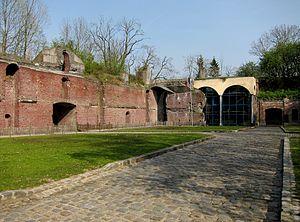
Le musée de la Résistance à Bondues (Nord).
Bondues est une commune française située dans le département du Nord, en région Hauts-de-France. Elle fait partie de la Métropole européenne de Lille.